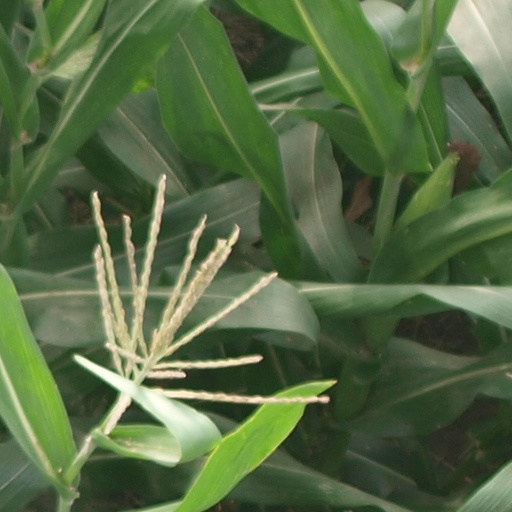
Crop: maize; corn